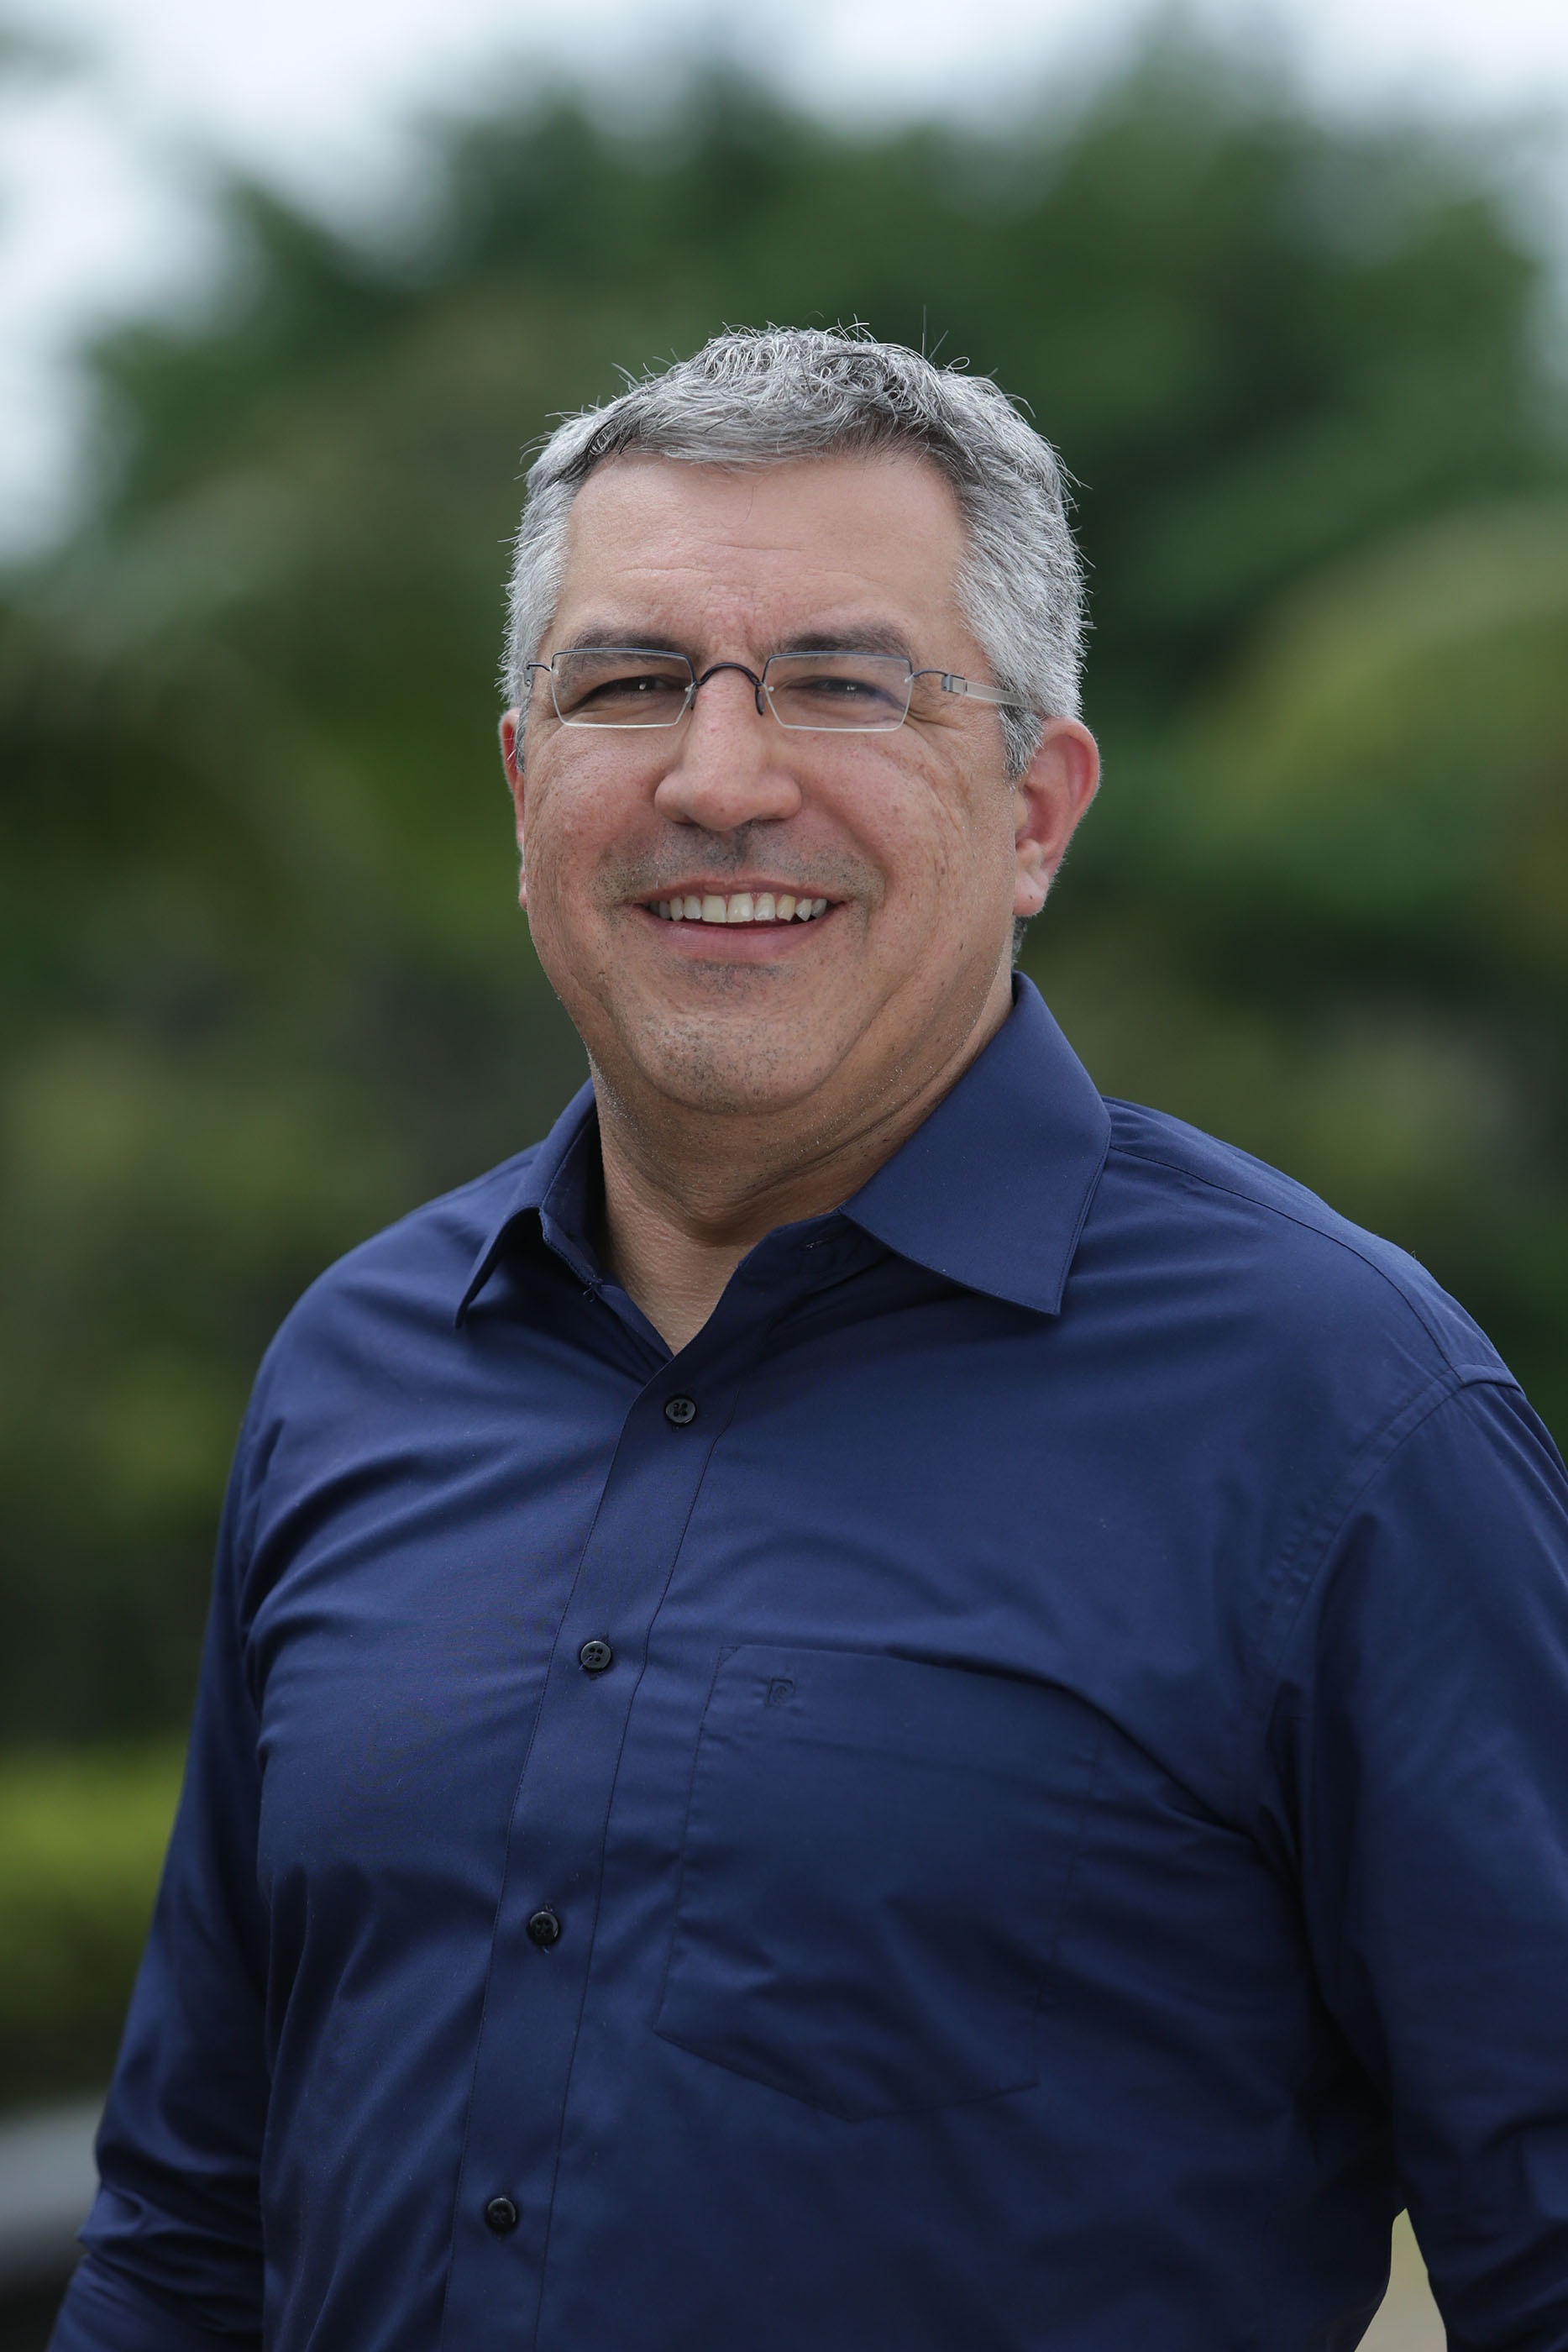
man, person, male, portrait, professional, senior citizen, brazilian, politician, physician, alexandre padilha, ministrry of health